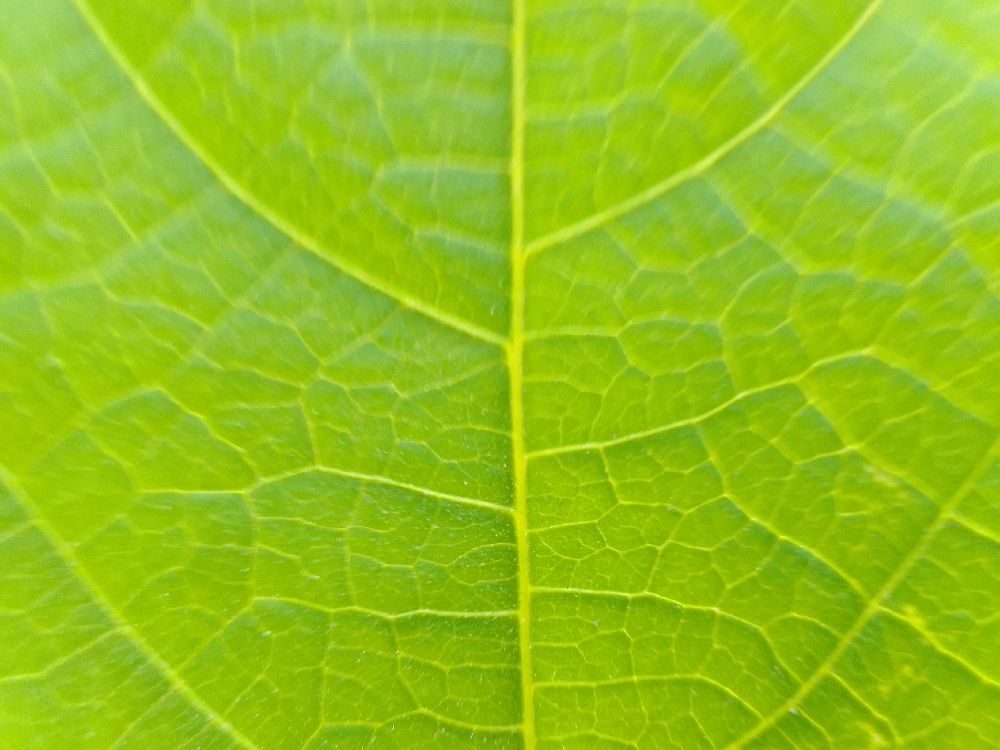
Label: healthy